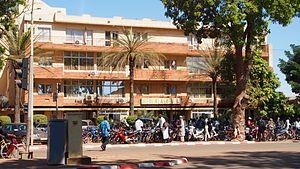
La Société nationale d'électricité du Burkina Faso est la compagnie nationale d'électricité du Burkina Faso.